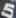
Number: 5